Llanelli

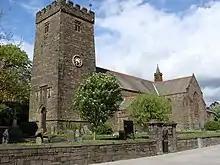
St Elli's Parish Church, Church in Wales.

The parish church of St Elli has a medieval tower. The body of the church was rebuilt by G. F. Bodley in 1905–1906. It is a Grade II* listed building. Several other churches in the town are also listed buildings, but made redundant by the Church in Wales and now in private ownership. They include All Saints' and St Alban's.